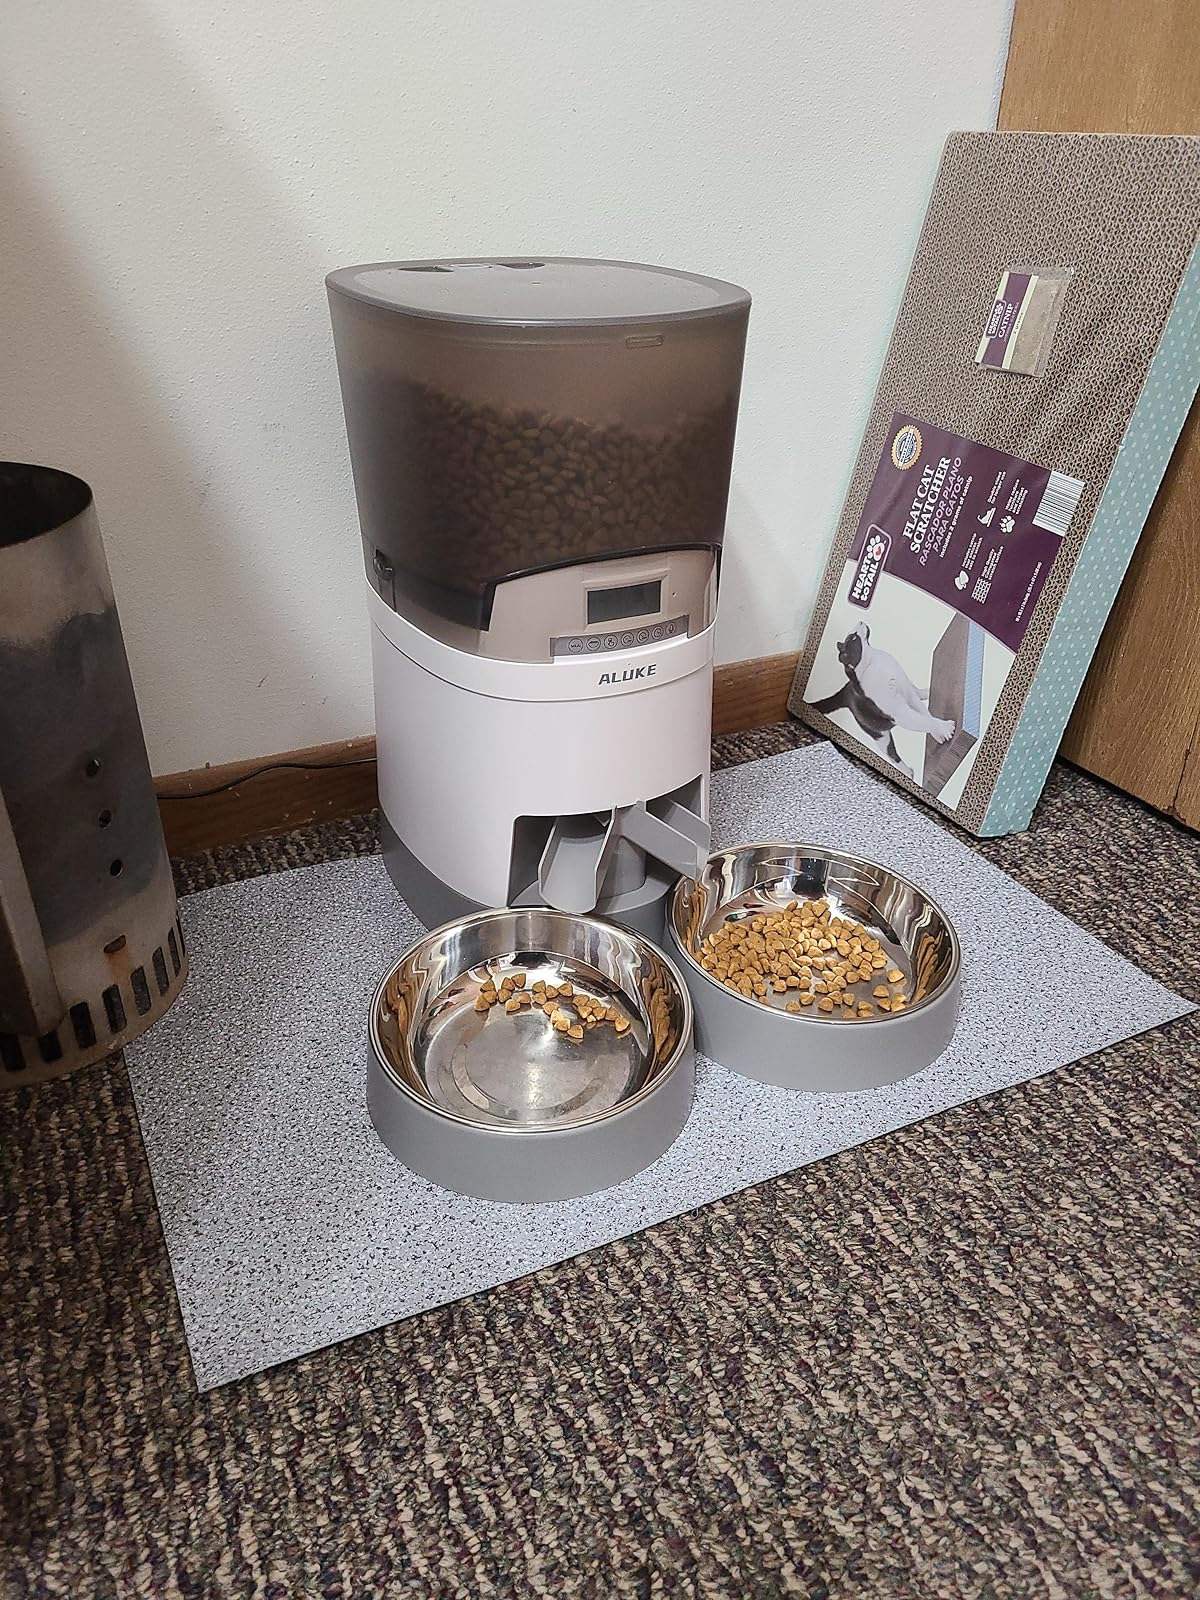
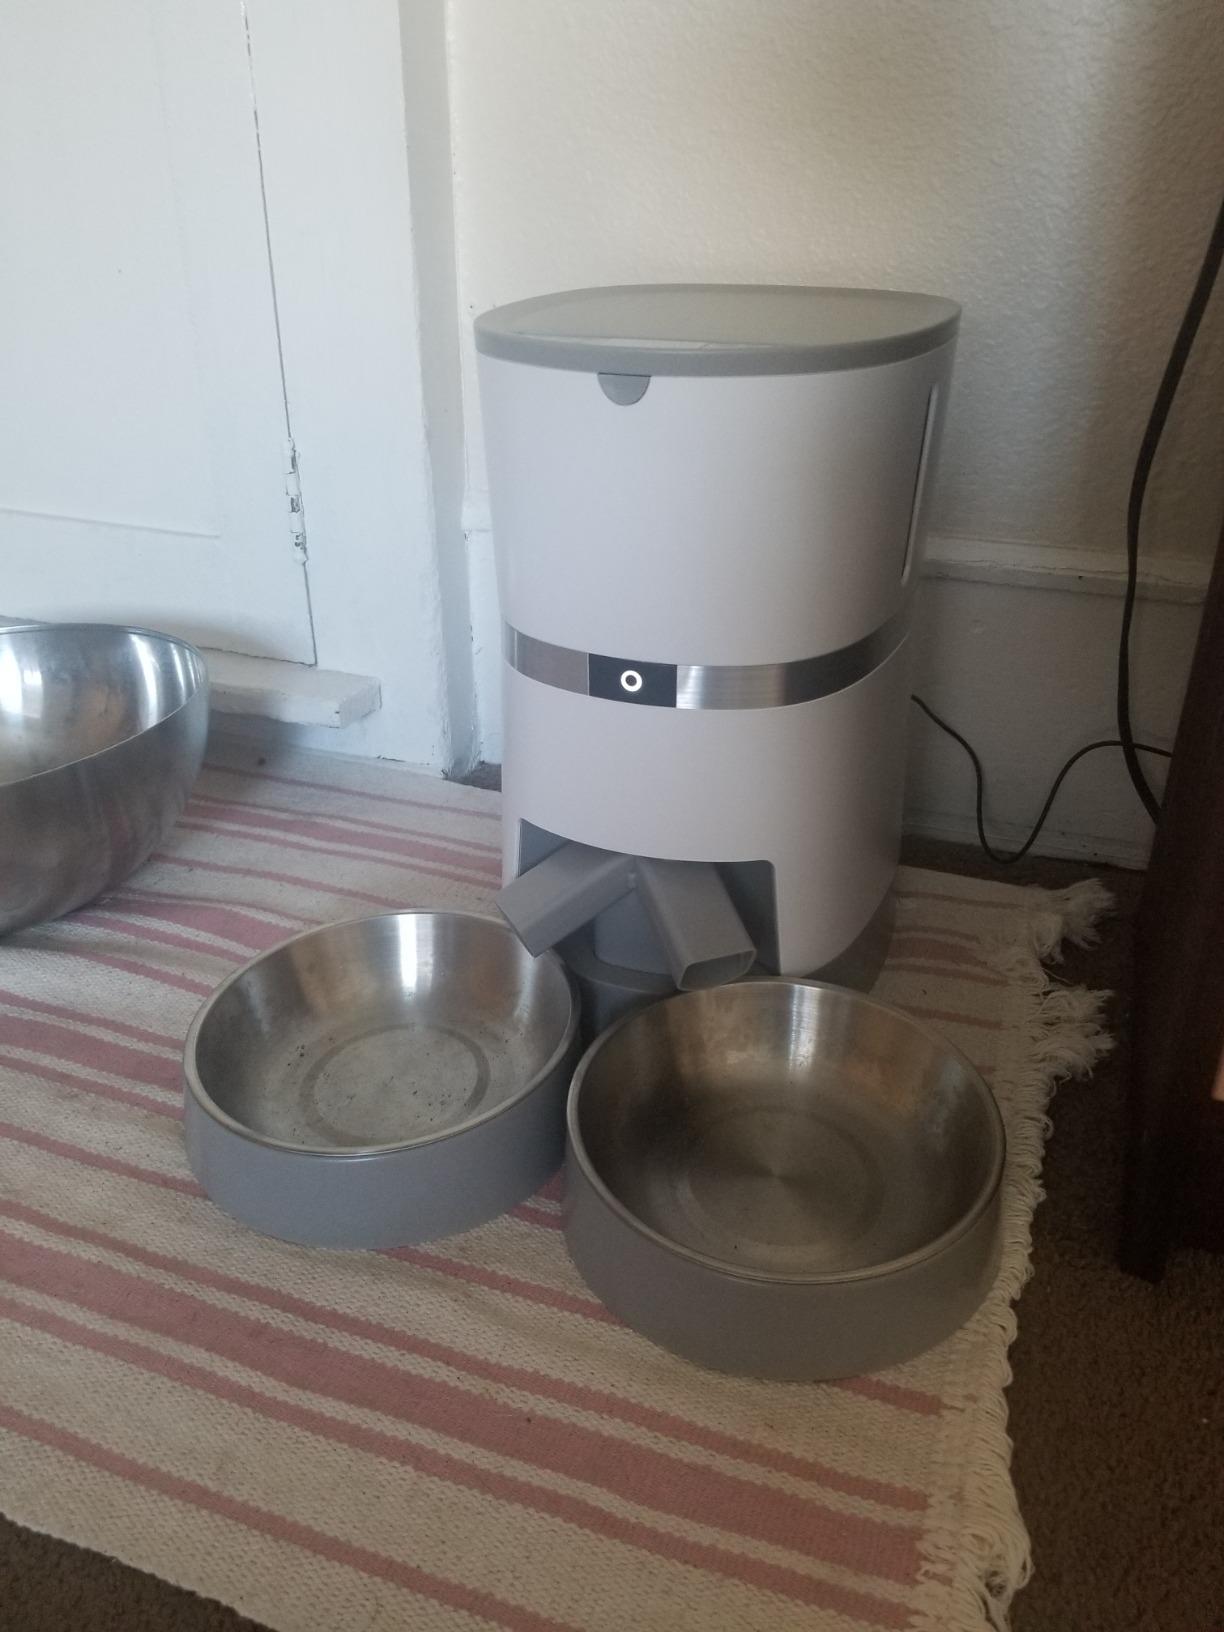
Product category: items_feeder
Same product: no